Separate Presidential Brigade

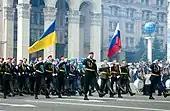
Personnel of the Presidential Regiment marching with a unit from the Russian Airborne Troops at the 9 May 2010 parade in Kyiv

The Presidential Brigade "Hetman Bohdan Khmelnytskyi" is a special military unit of Ukraine and its Armed Forces which is mandated to defend the president of Ukraine in his duty as Supreme Commander-in-chief of the Armed Forces, the First Family, and the presidential residences and facilities assigned to the presidential office.